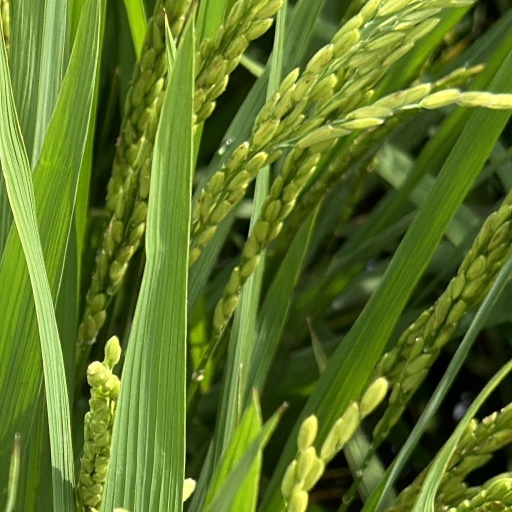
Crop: rice